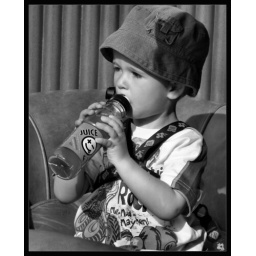
Young boy drinking from juice bottle in Wokingham's Cafe Nero